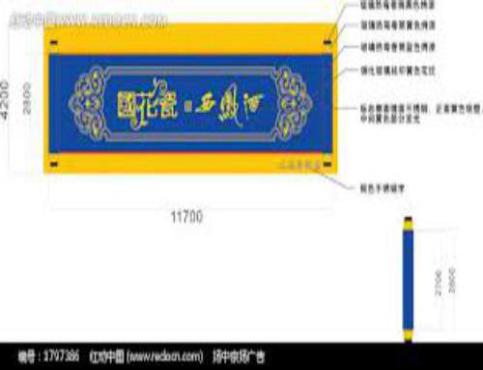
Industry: Food